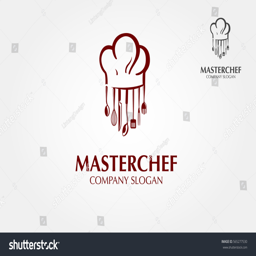
use this logo for a chef , restaurant , catering or any food related services .